2016 Cheez-It 355 at The Glen

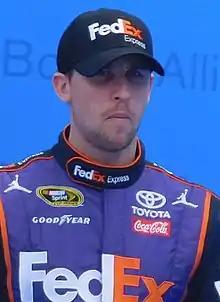
Denny Hamlin won the race.

Under clear blue New York skies, Carl Edwards led the field to the green flag at 2:53 p.m. The race proceeded orderly for the first five laps before Jeff Gordon sent Austin Dillon spinning in the inner loop on the fifth lap. The race continued under green. Debris in the outer loop brought out the first caution of the race on lap 11. The debris was a piece of hose. A few cars opted to pit under the caution. Aric Almirola and Kasey Kahne were tagged for their crews being over the wall too soon, and Regan Smith was tagged for speeding. All three restarted from the tail end of the field.